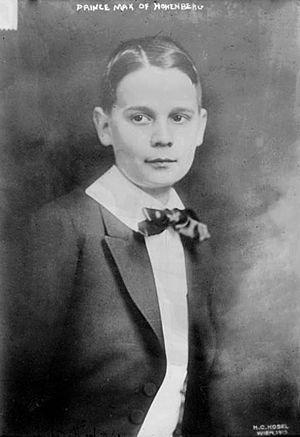
Maximilien de Hohenberg, né Maximilian Karl Franz Michael Hubert Anton Ignatius Joseph Maria Fürst von Hohenberg le 29 septembre 1902 à Vienne et mort le 8 janvier 1962 dans la même ville, est une personnalité autrichienne, fils de François-Ferdinand d'Autriche et de Sophie Chotek, duchesse de Hohenberg. Il est titré duc de Hohenberg en 1917.